John Thomas Peacock

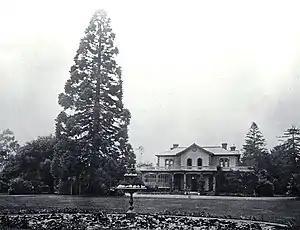
Hawkesbury residence in 1905

Peacock was a merchant and later owned several ships. He had Peacock's Wharf built, the first substantial place for landing a boat in Lyttelton. He traded as "J.T. Peacock and Co.", had a large trade and was successful enough that he could retire from trading in 1863, aged 37. He sold his business to Charles Wesley Turner (1834–1906) and Beverley Buchanan.